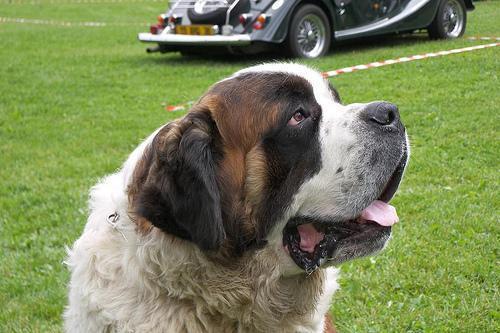
saint bernard